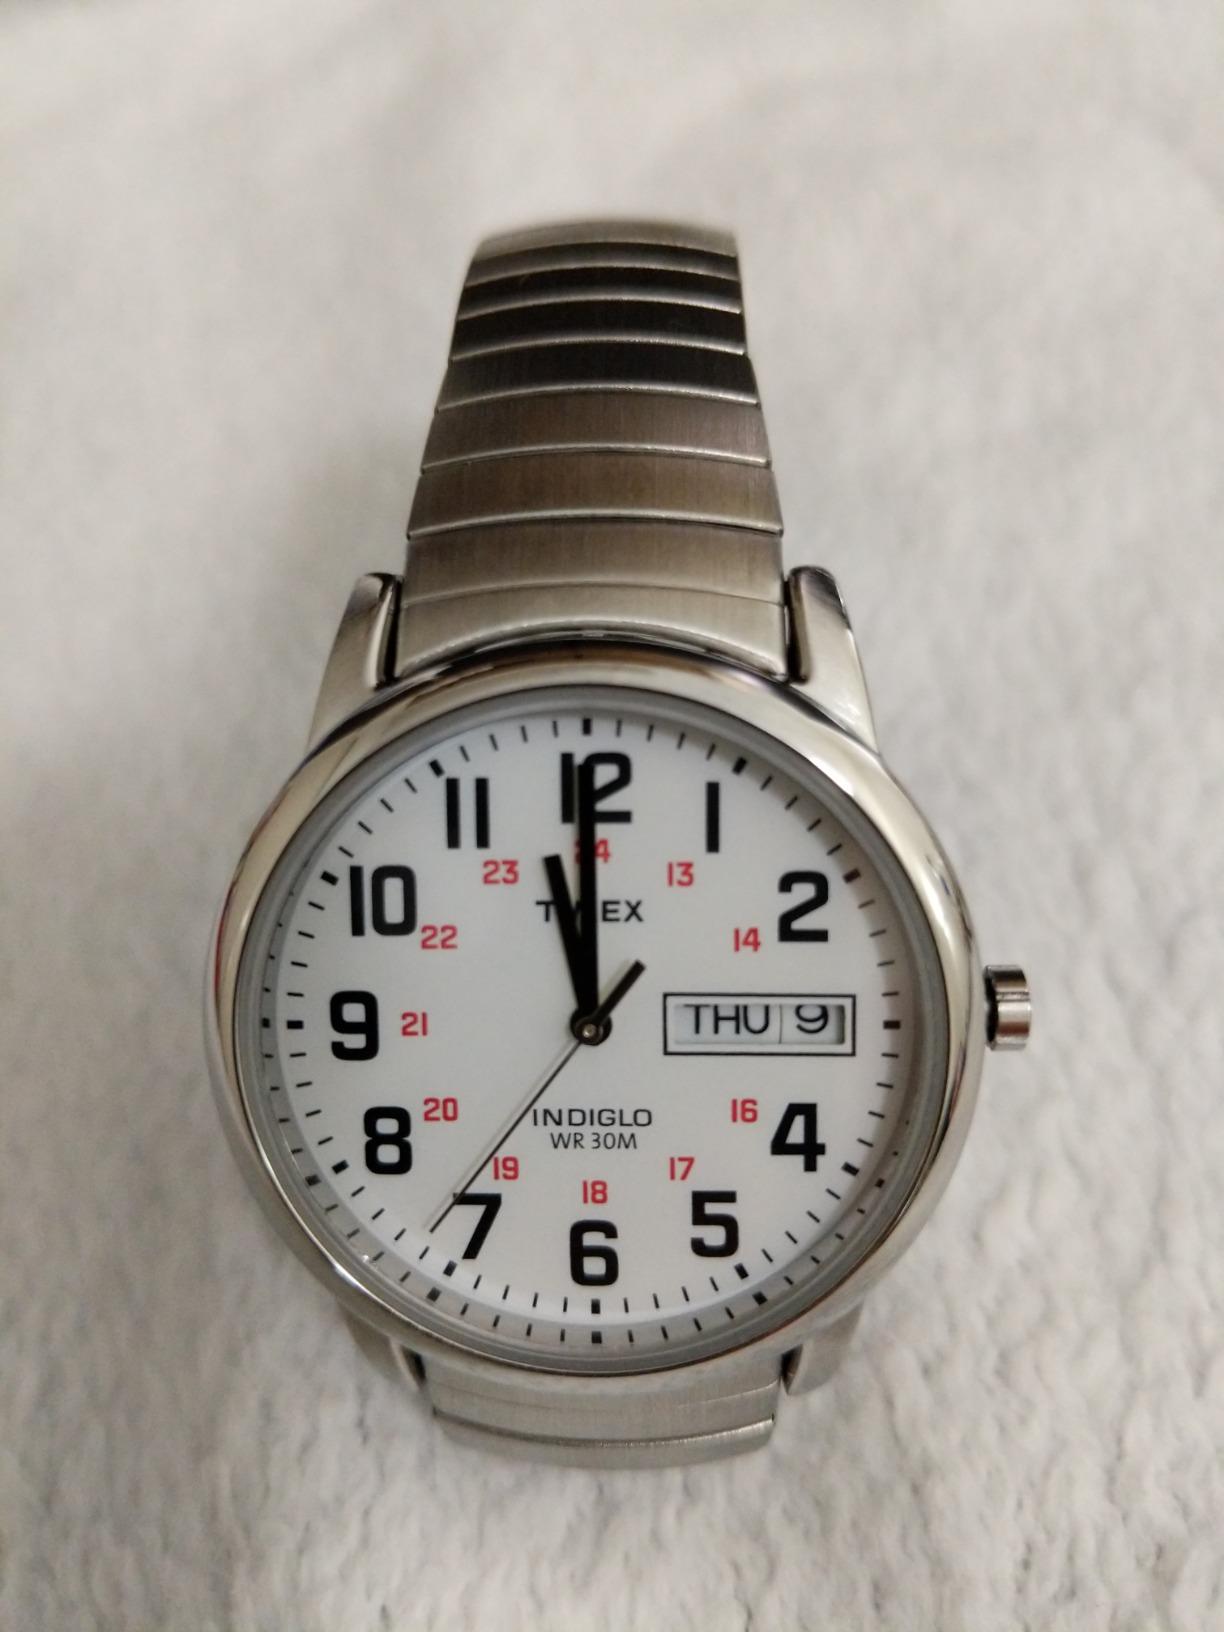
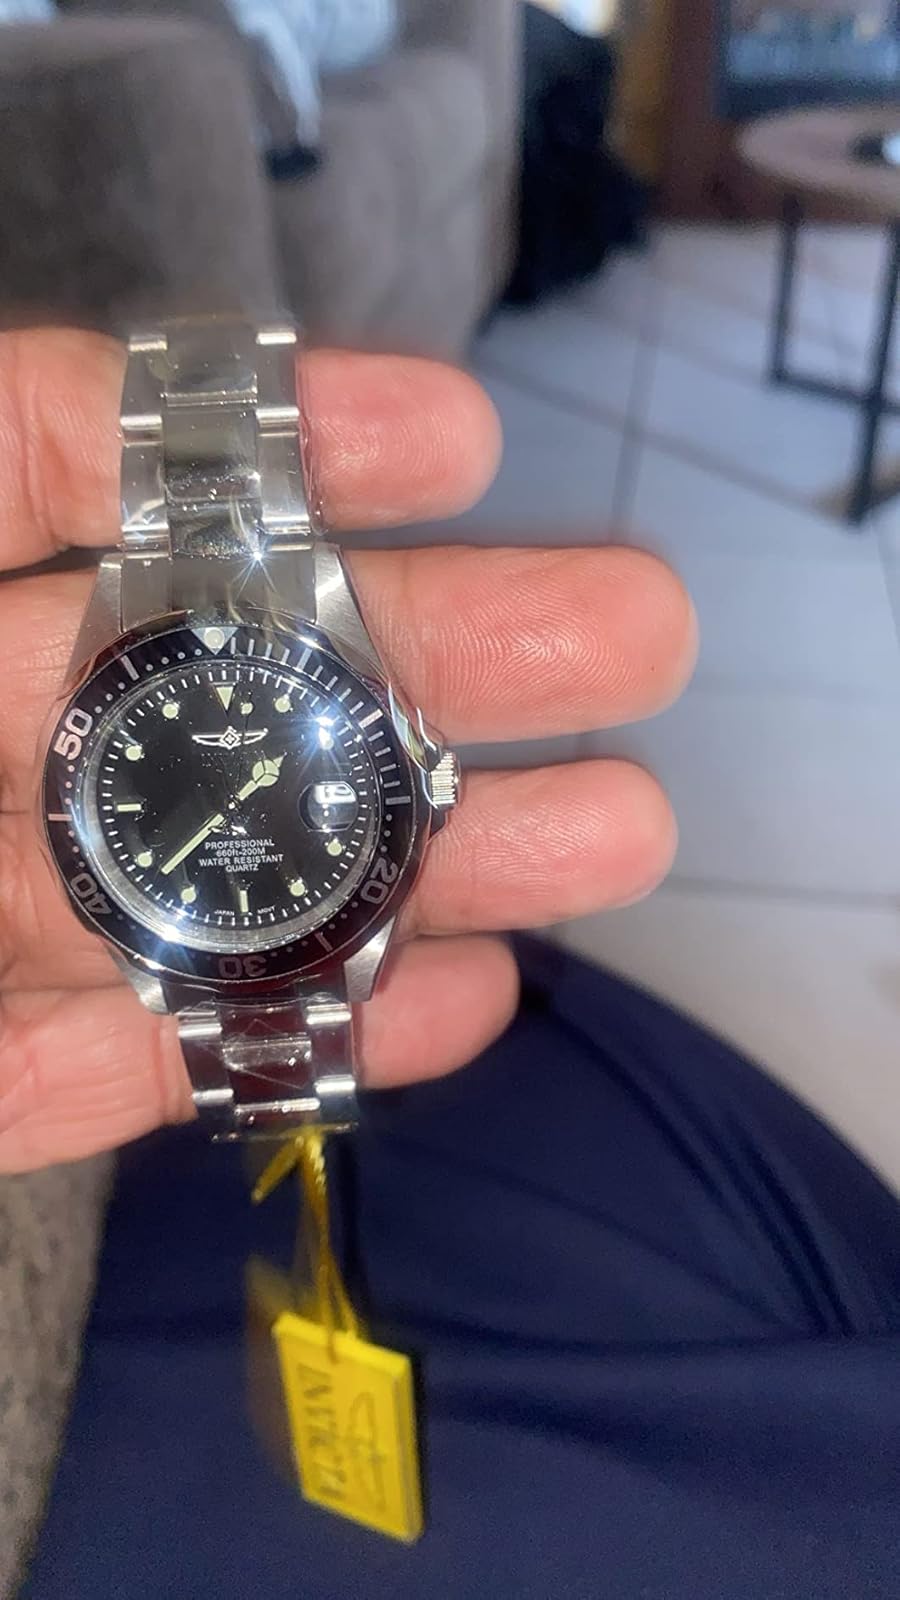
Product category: accessories_watch
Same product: no